Samuel Pleasants Parsons House

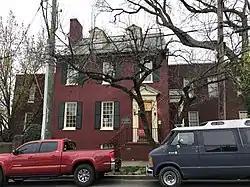
Samuel Pleasants Parsons House, 2020

The Samuel Pleasants Parsons House is a historic dwelling located at 601 Spring Street in Richmond, Virginia. It is best known for being the home of quaker, abolitionist, and prison superintendent Samuel Pleasants Parsons. It is likely that this house was once a stop on the Underground Railroad. It is the oldest remaining building within the Oregon Hill neighborhood.